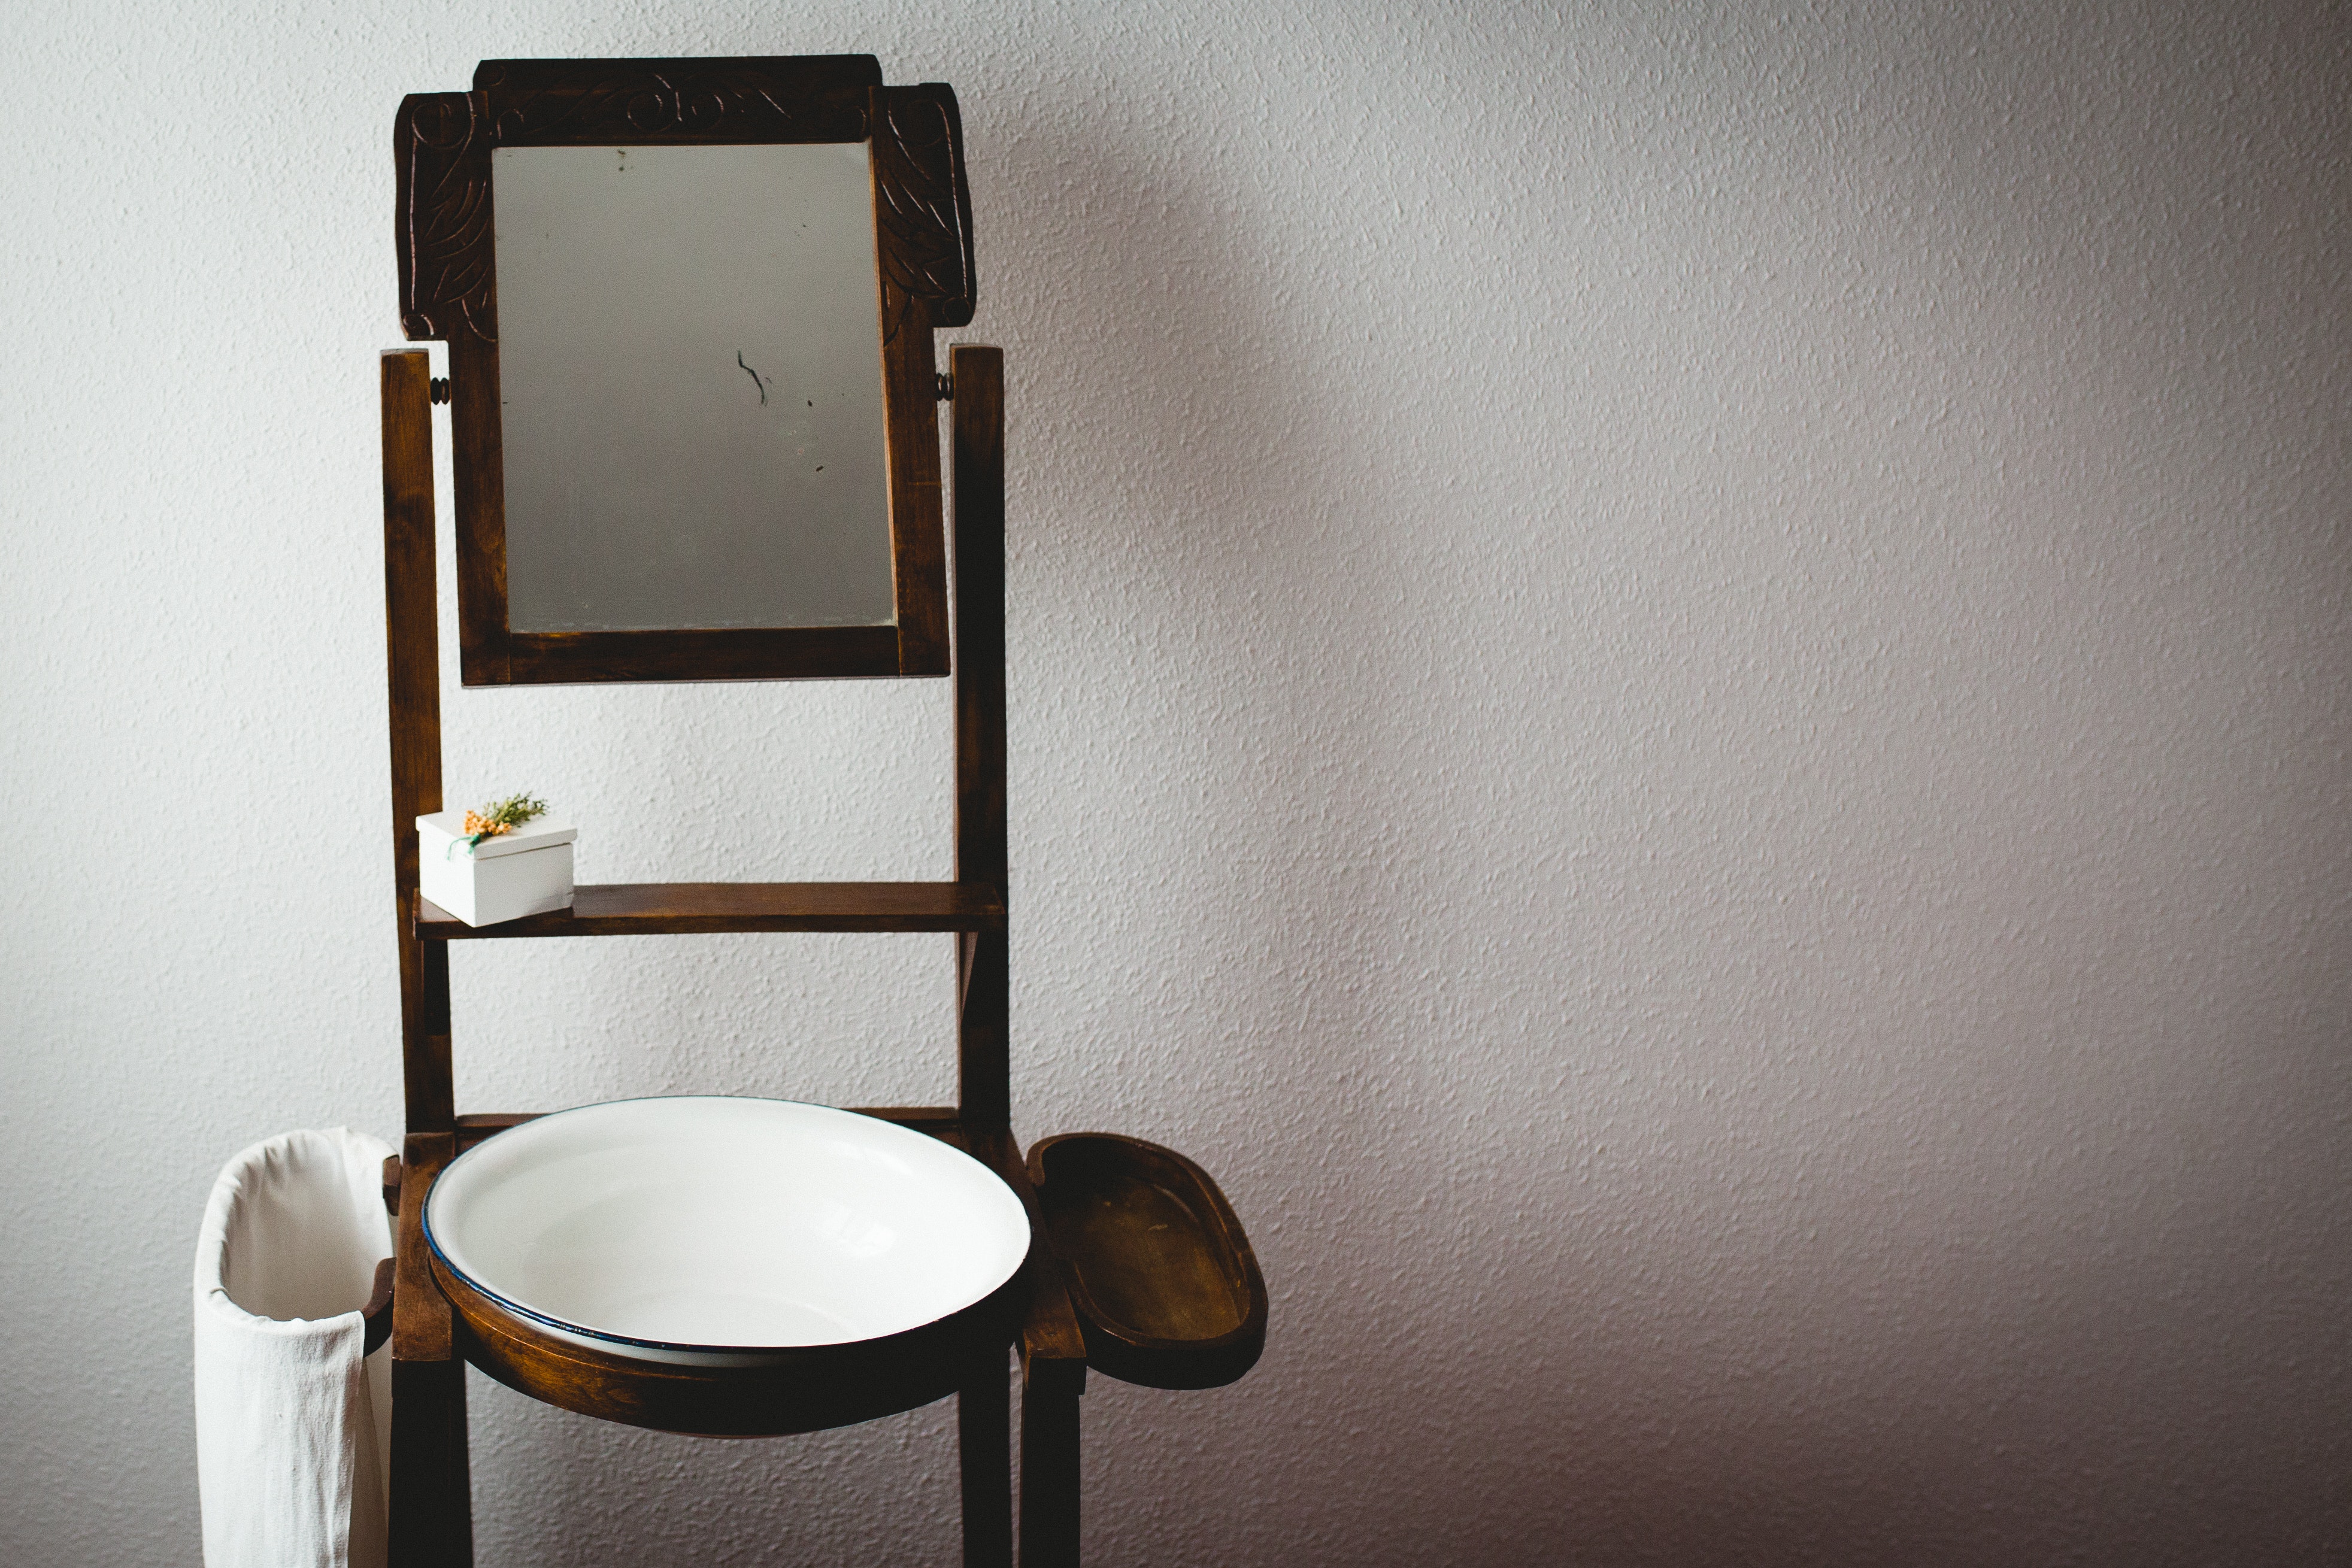
shelf, wall, furniture, room, toilet, ladder, shelving, plumbing fixture, mirror, still life photography, bathroom accessory